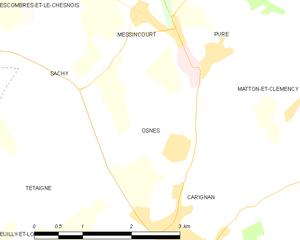
Carte des communes françaises: Osnes